MLB 07: The Show

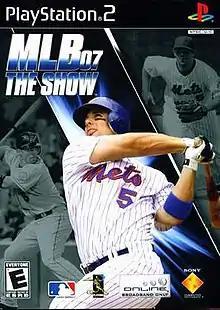
Cover art featuring David Wright

MLB 07: The Show is a 2007 baseball video game developed by San Diego Studio and published by Sony Computer Entertainment for the PlayStation 2 and PlayStation Portable. A PlayStation 3 version was released the same year. It is the only first-party MLB-licensed video game for the season, and the only baseball game available for the PlayStation systems aside from Major League Baseball 2K7.